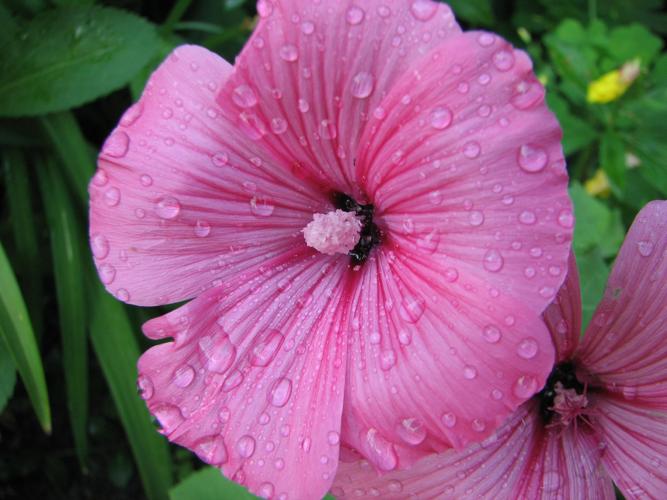
Label: tree mallow